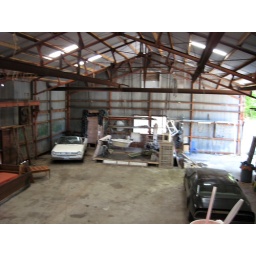
Piety street near Chartres, the Ironworks warehouse.  Snoball truck in front!